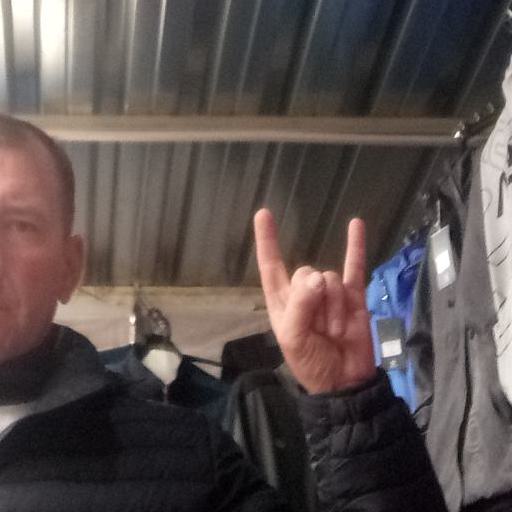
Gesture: rock